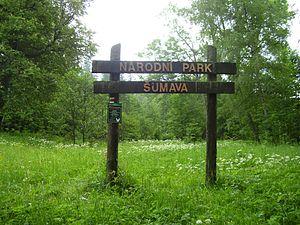
Le Parc national de la Šumava est une zone boisée en République tchèque qui est protégée par un statut spécial de protection de l'environnement. Ce statut du parc est régi par la loi n°114/1992 sur la nature et la protection du paysage. NP Šumava est le plus grand des parcs nationaux de la République tchèque. L'objet principal de la protection du parc réside principalement dans le développement de communautés biologiques uniques.